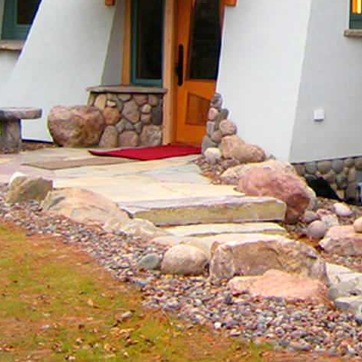
Material: stone